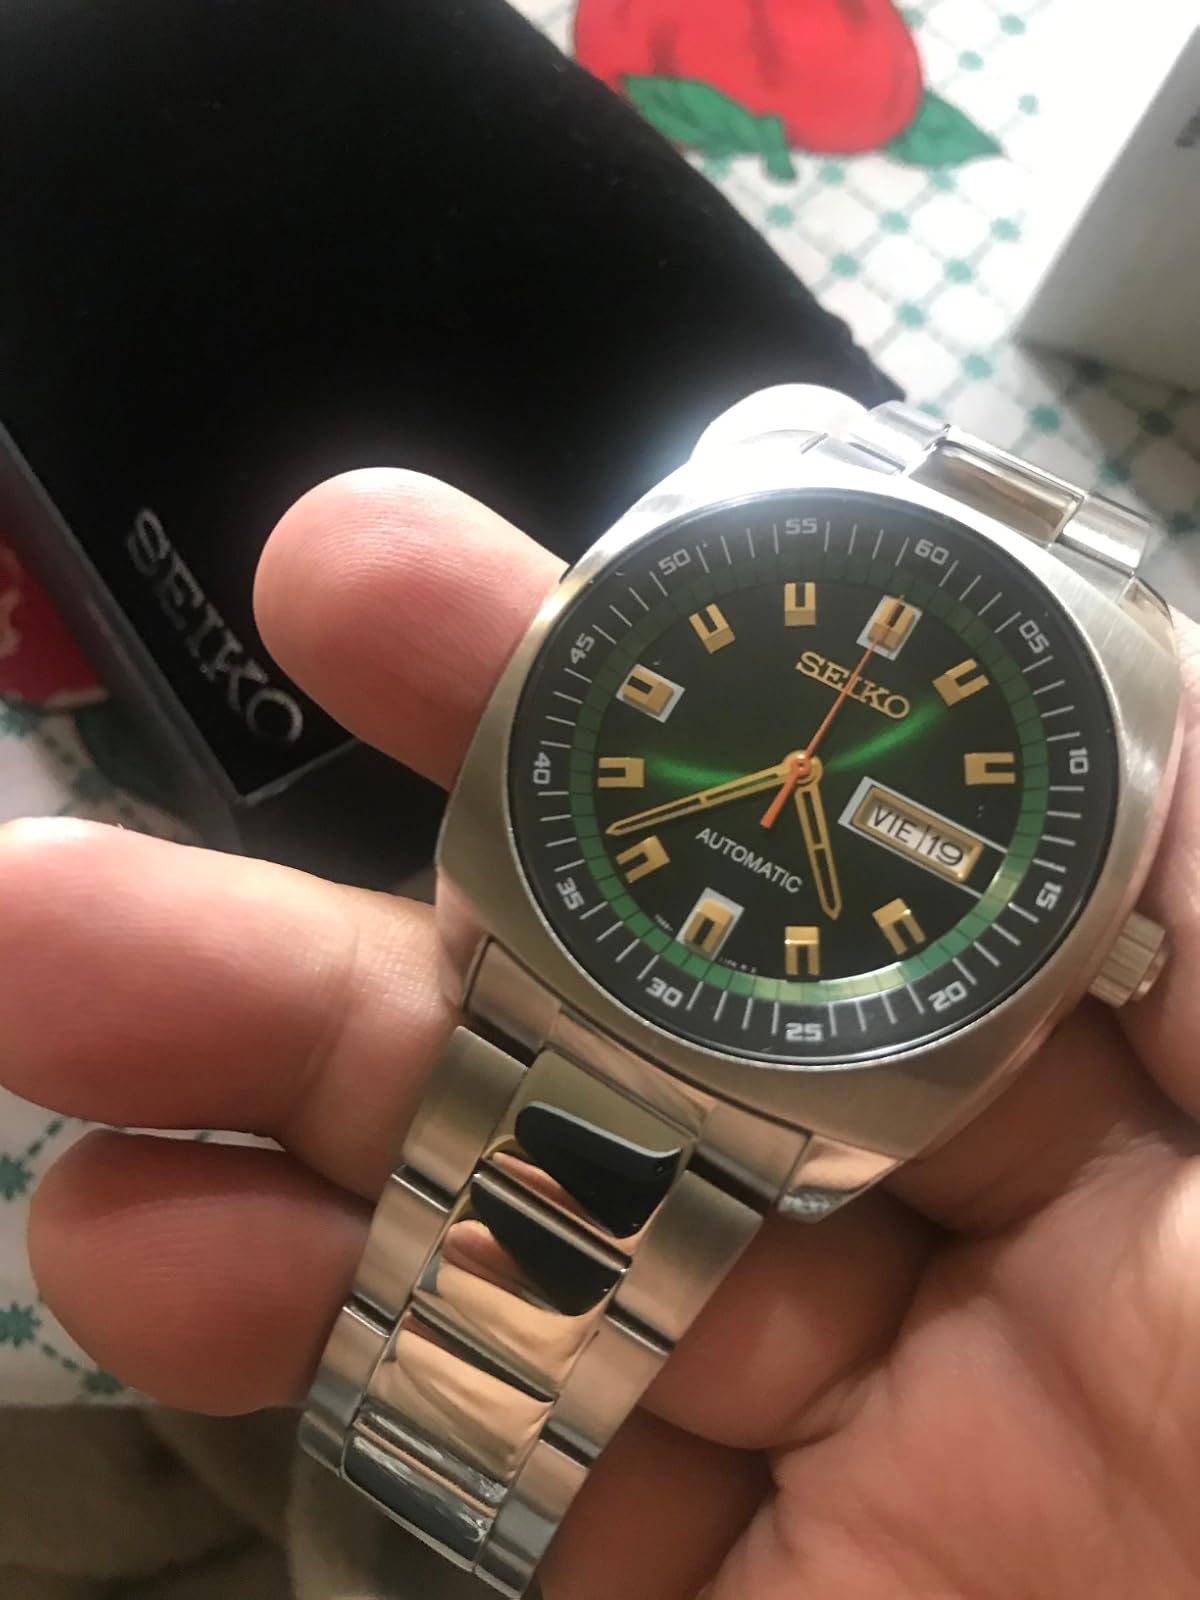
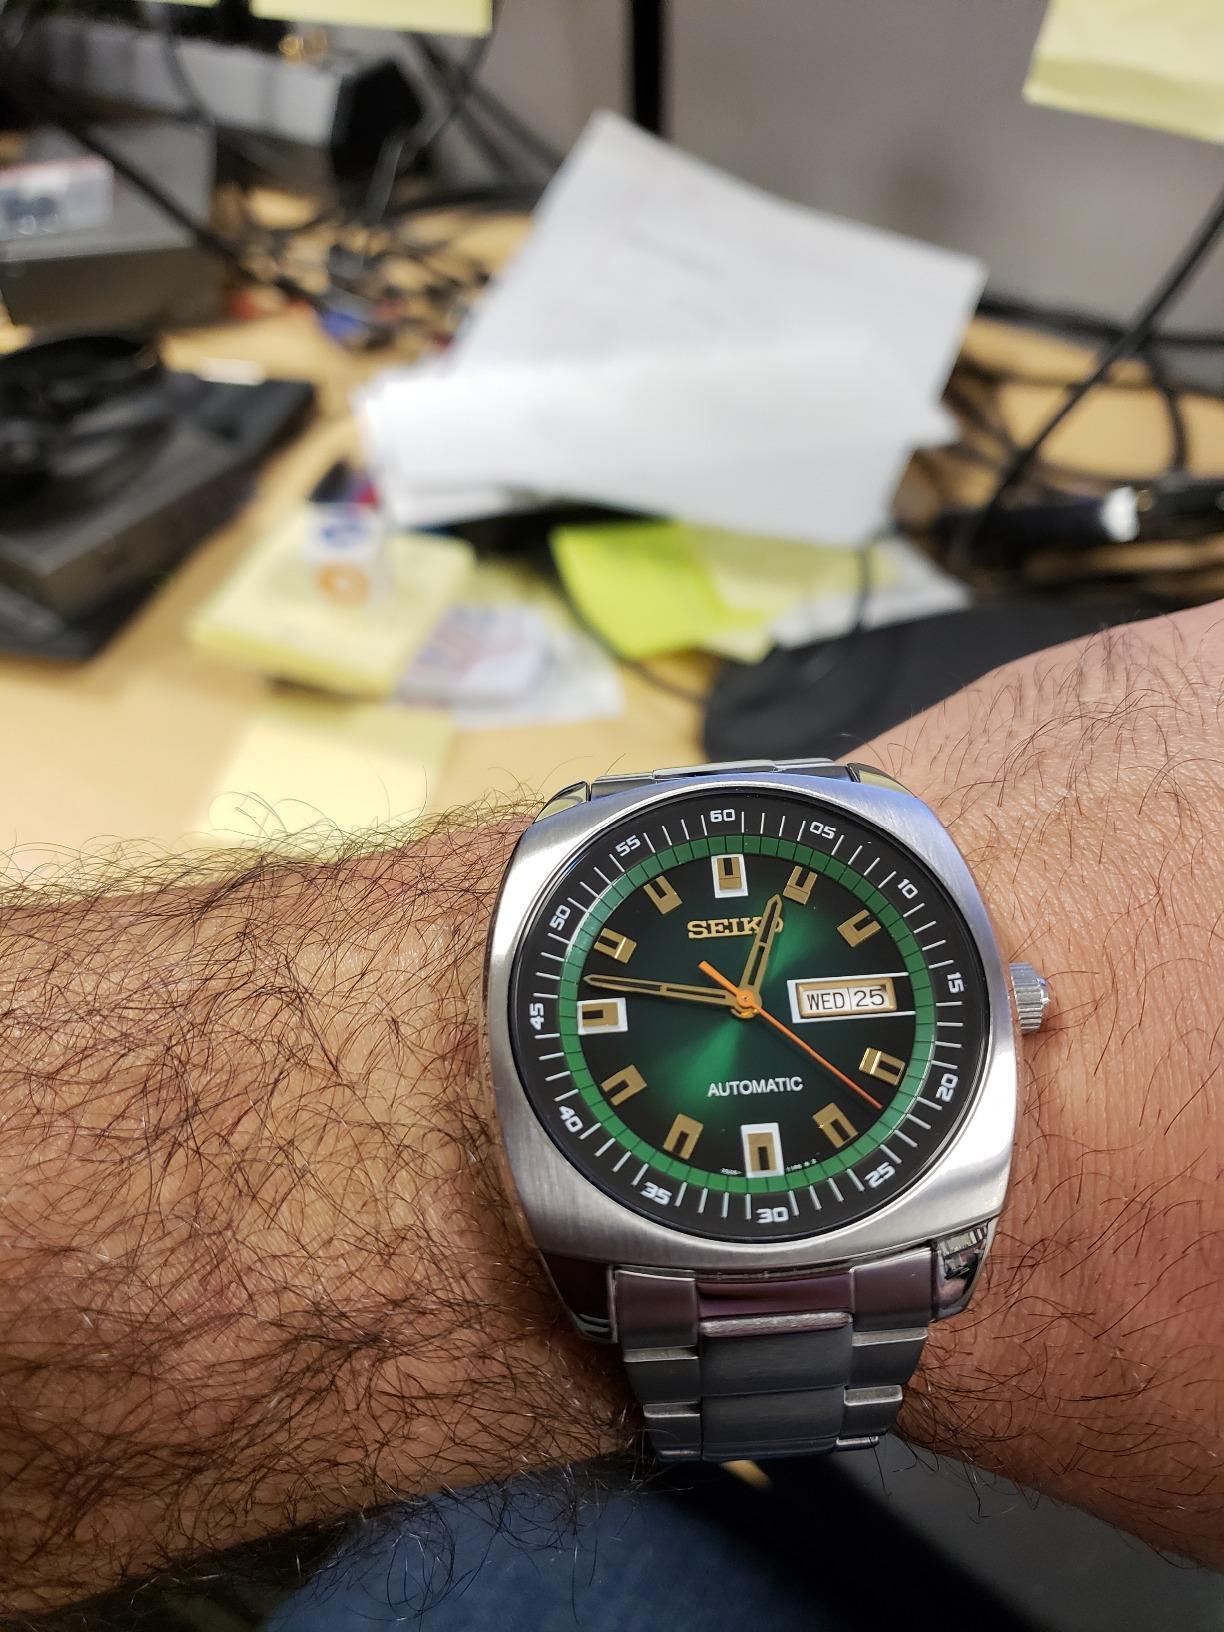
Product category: accessories_watch
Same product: yes